Nicholas Biddle

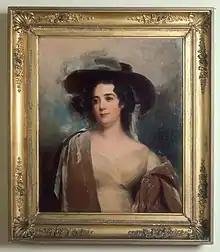
Jane Craig Biddle

In 1811, Biddle married Jane Margaret Craig (1793–1856). The couple had six children, including Charles John Biddle, who served in the U.S. Army and in the U.S. House of Representatives, and Edward C. Biddle (1815–1872), with whom Nicholas worked in the international cotton trade during the late 1830s.